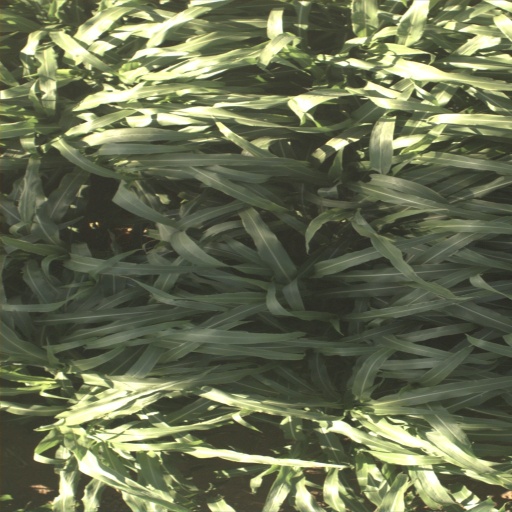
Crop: sorghum